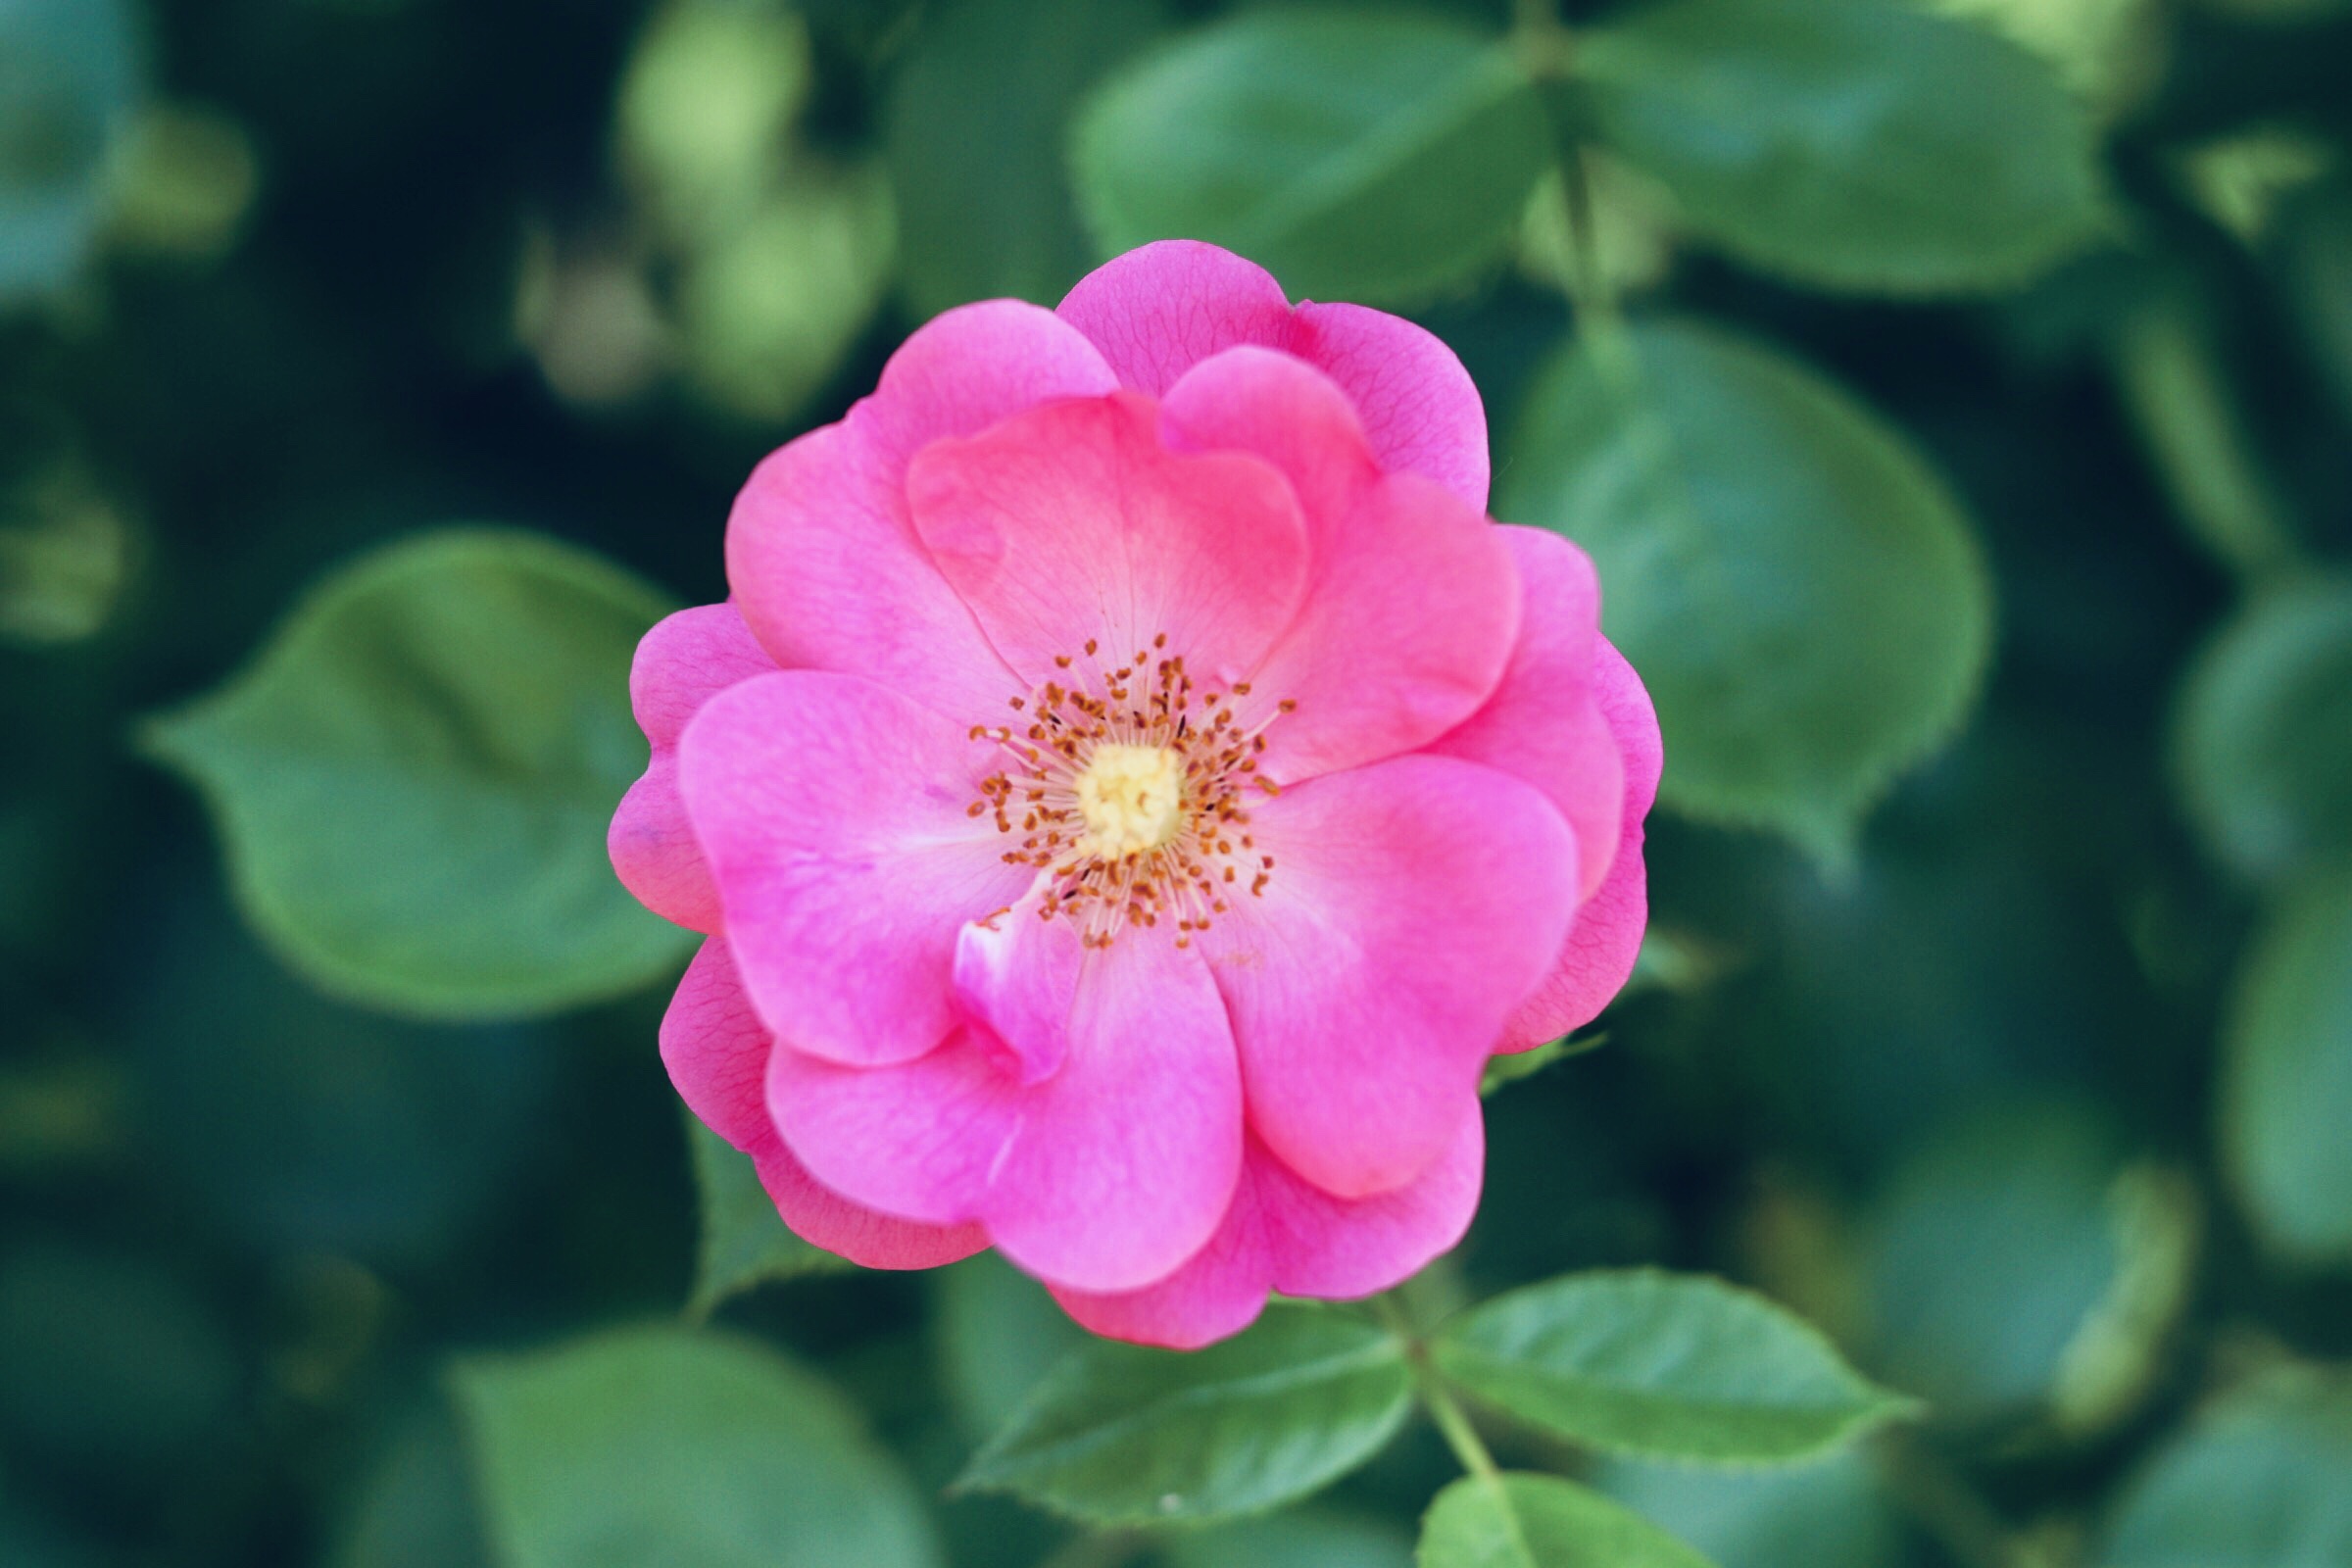
roses, flowers, botany, flower, flowering plant, petal, pink, plant, California wild rose, rose family, rose, rosa gallica, rosa rubiginosa, Rosa nutkana, rose order, Woods rose, floribunda, rosa wichuraiana, annual plant, prickly rose, rosa dumalis, garden roses, rosa rugosa, burnet rose, wildflower, rosa moyesii